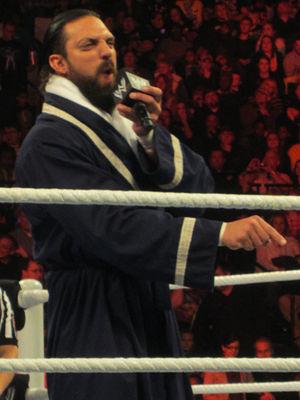
Aaron Steven Haddad est un catcheur américain d'origine libanaise.